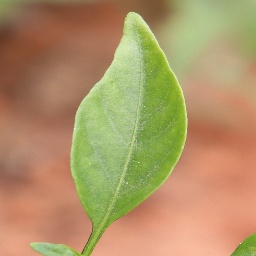
Label: healthy